Ham House

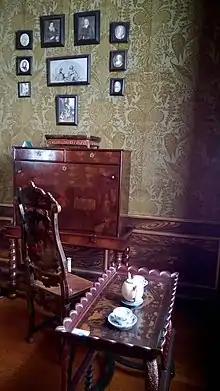
A photograph of a room decorated in green wallpaper, with several pieces of wooden furniture as well as an arrangement of miniature black and white portraits

This room, built on the central axis of the house, was designed for the reception of guests and visiting dignitaries who would have waited to be summoned from the Antechamber. The State Bed stood prominently on a raised dais at the east end of the room facing the door. A balustrade separated the bed from the main area of the room where visitors may have gathered for their audience with the Queen. The bed was on an elaborate marquetry floor inlaid with the cipher and ducal coronet of the Duke and Duchess of Lauderdale, their initials J, E and L entwined in cedar and walnut, a feature that repeats in the Queens's Closet. The floor remains in excellent condition. This ceiling has the richest plaster decoration in the house, a large deep oval of bay leaves dotted with roses. These cluster more densely at the east end, above the area of the Queen's State Bed. The spandrels are also more decorative, acanthus leaves swirl to fill the panels, each corner hiding a grotesque figure among the foliage or bursting from the flowers.